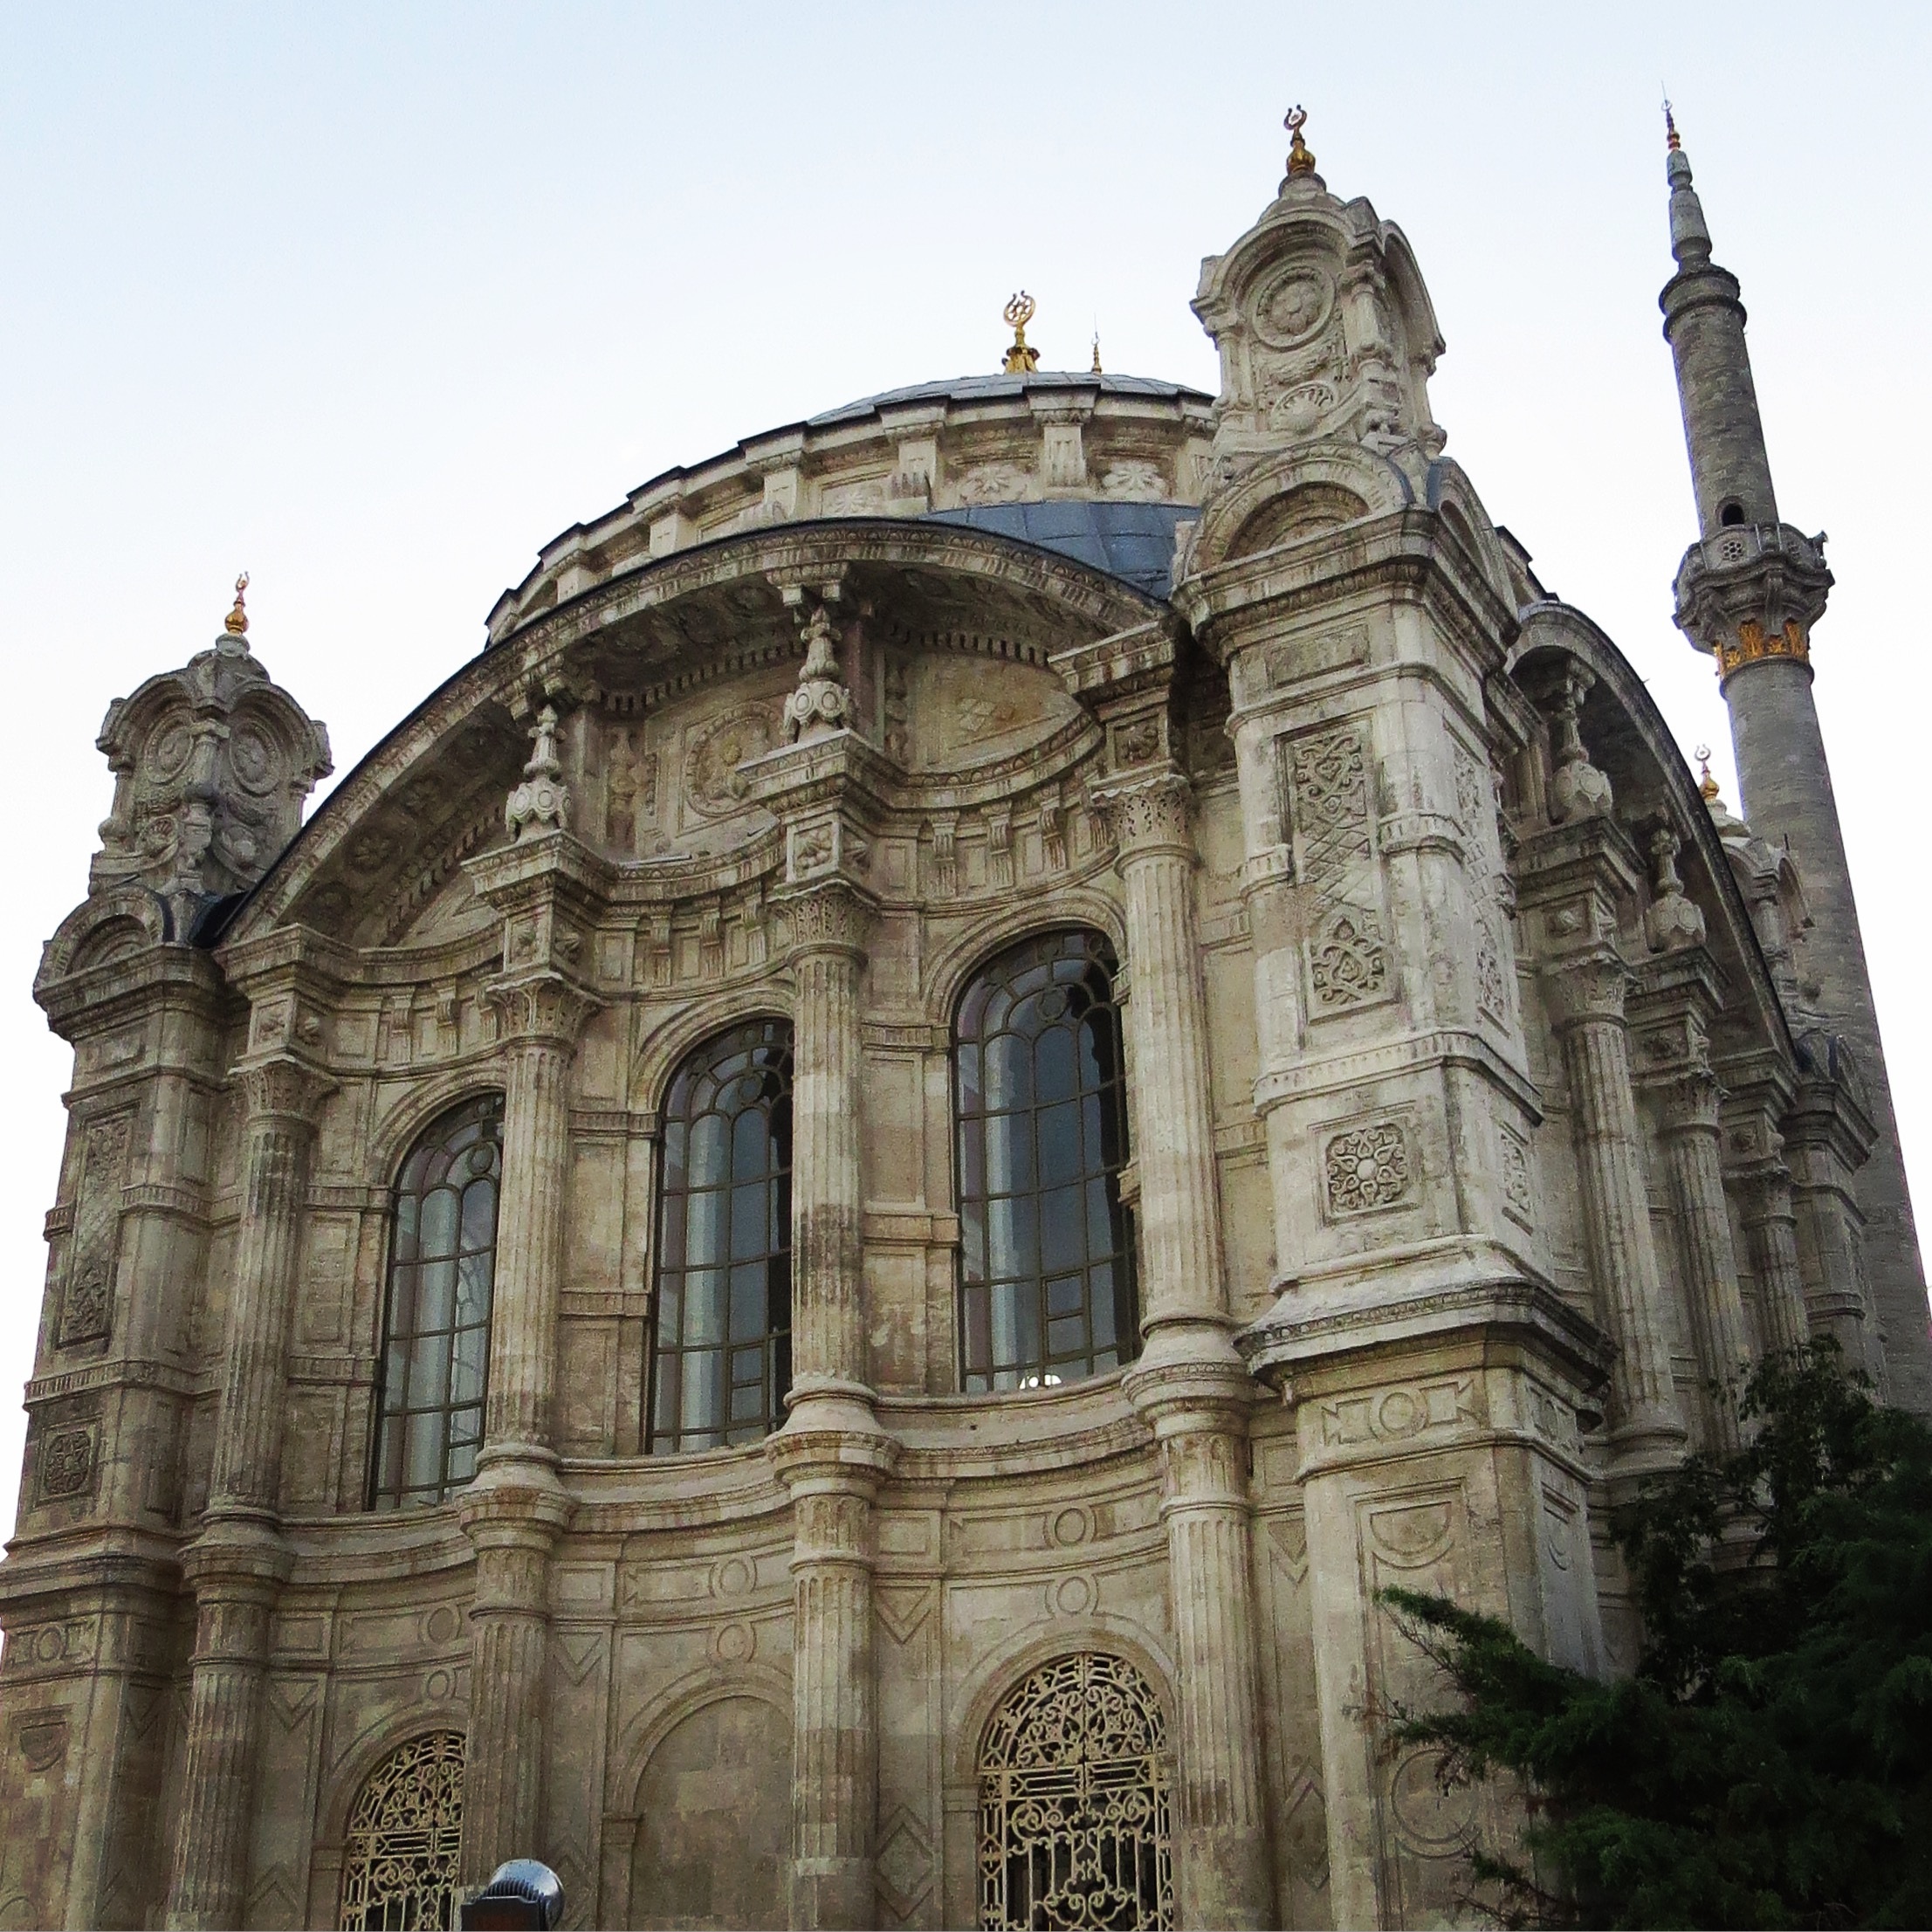
building, landmark, facade, church, cathedral, chapel, place of worship, baptistery, medieval architecture, spire, monastery, synagogue, basilica, dome, gothic architecture, historic site, byzantine architecture